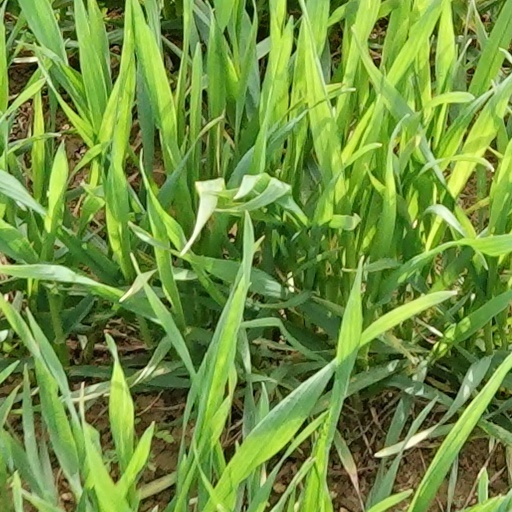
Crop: wheat